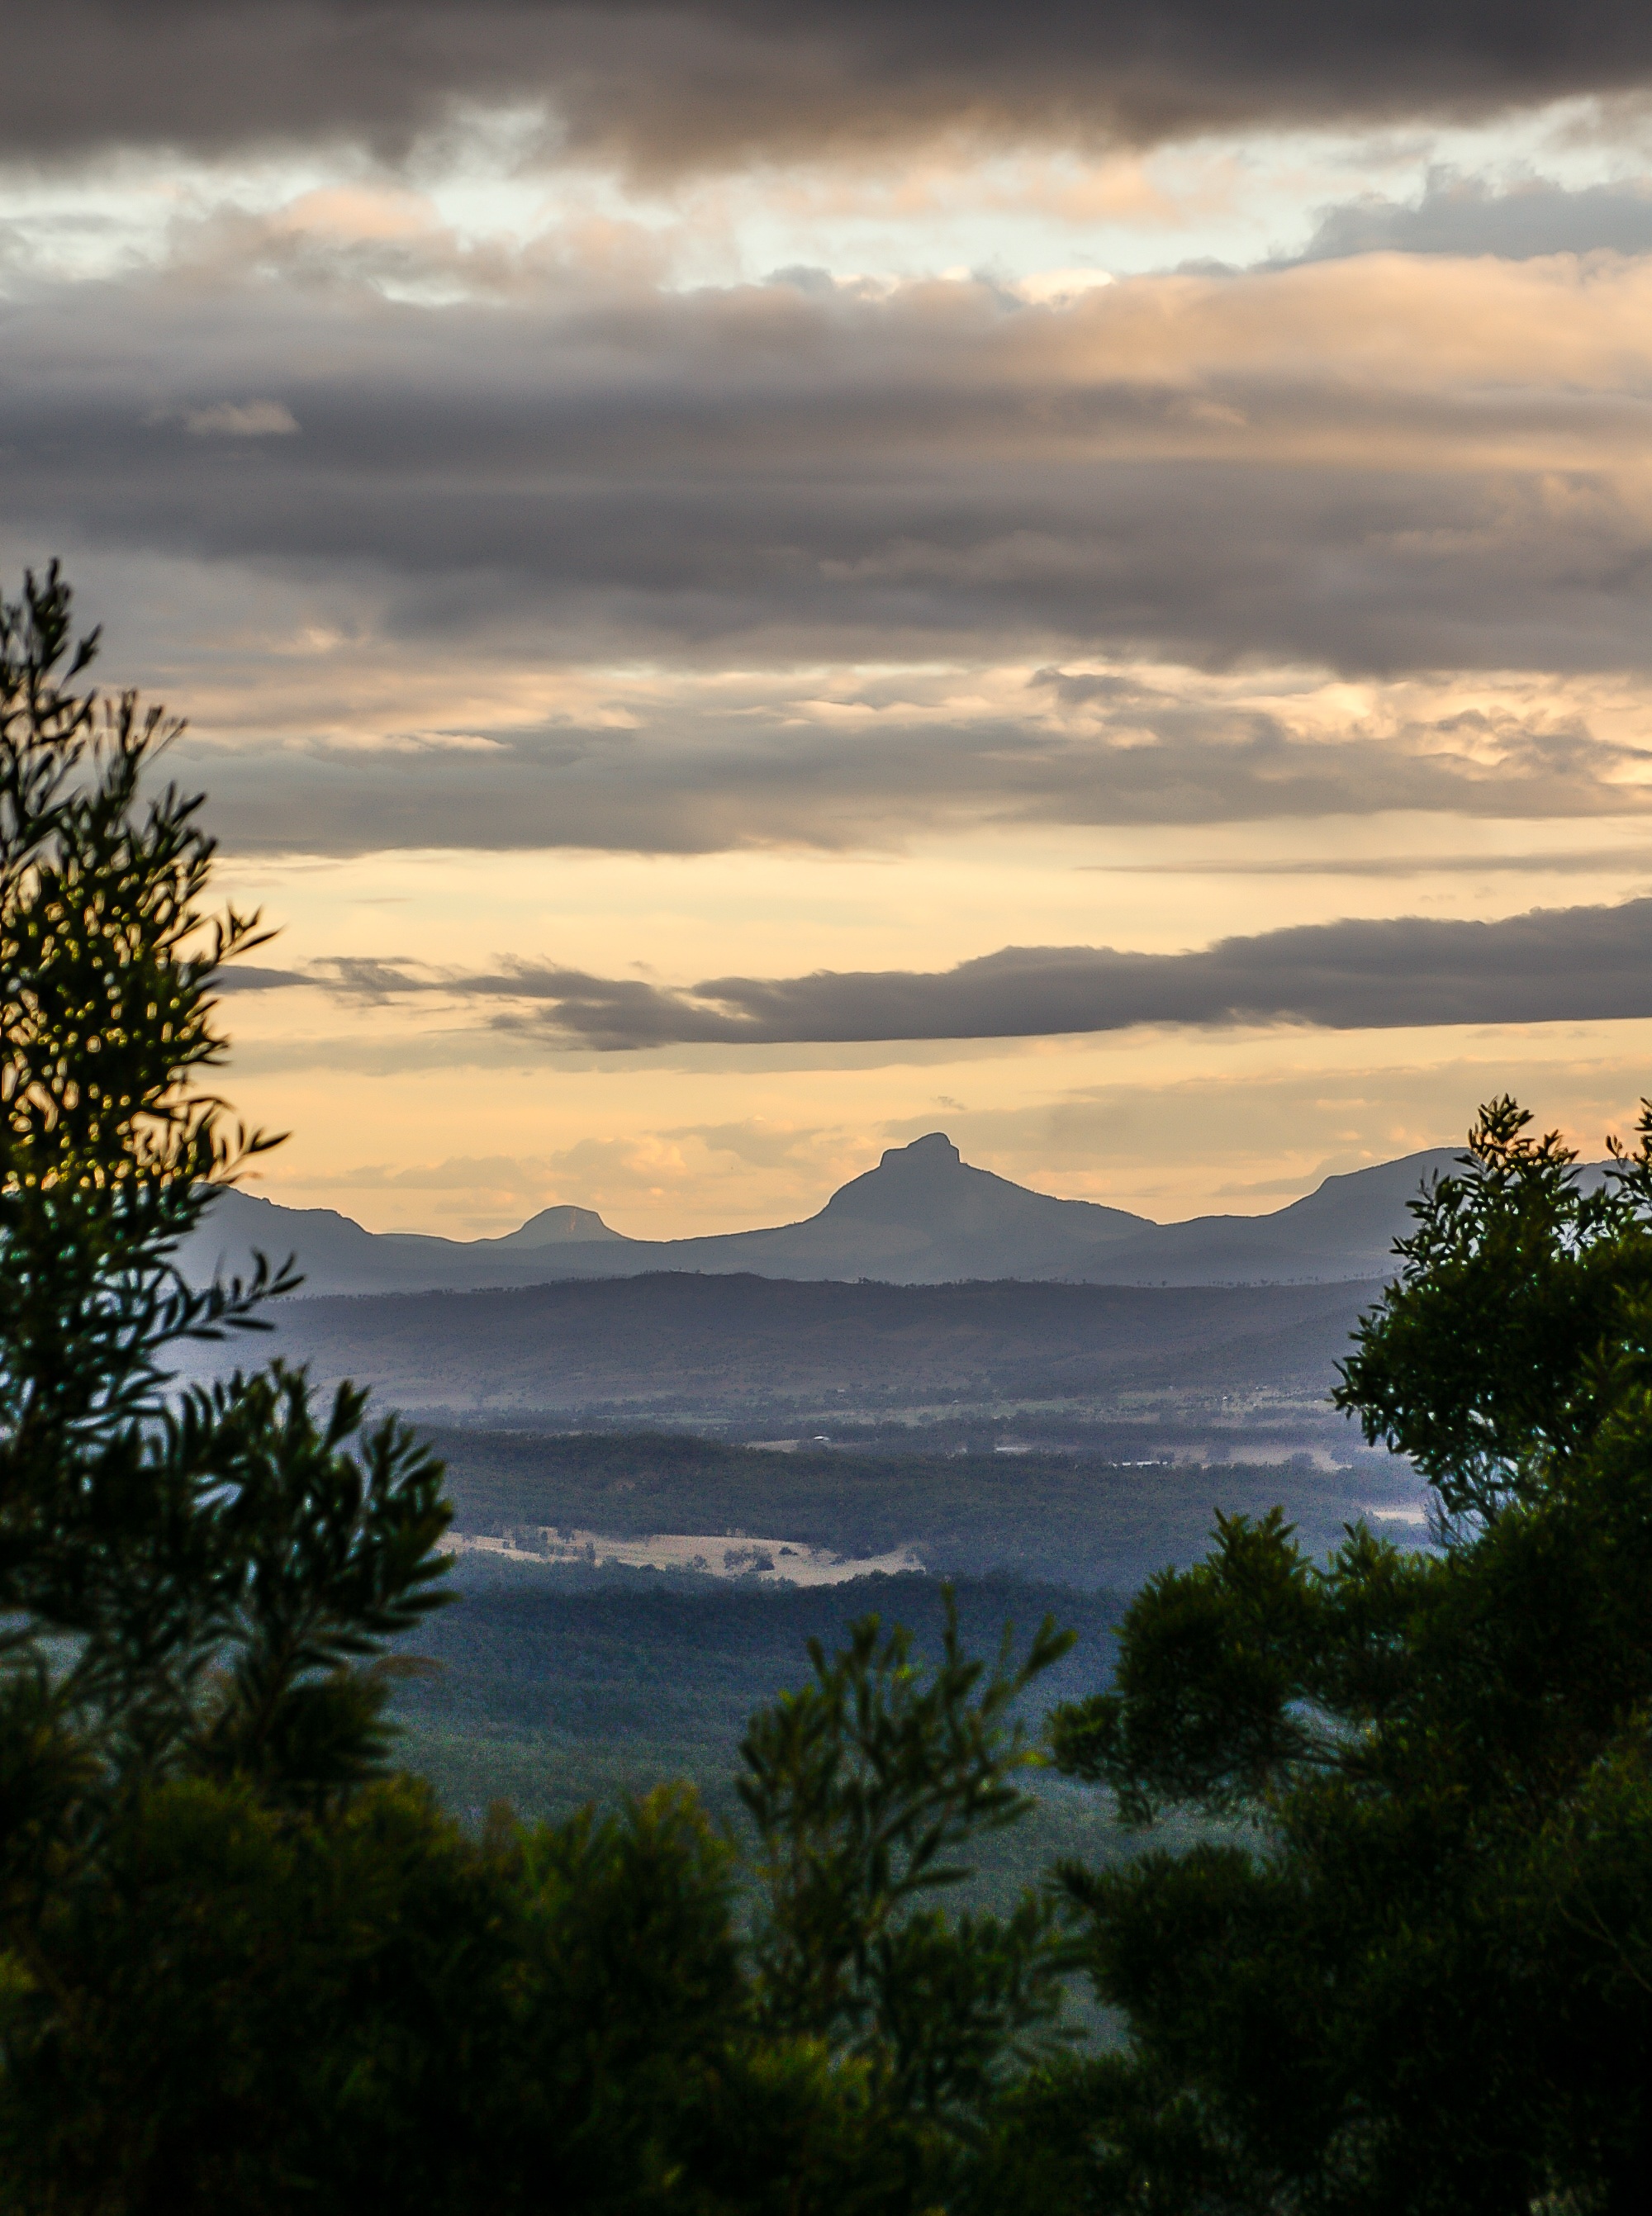
beach, landscape, sea, coast, tree, nature, ocean, horizon, mountain, cloud, sky, sunrise, sunset, sunlight, morning, hill, shore, dawn, dusk, evening, rural, distance, reflection, scenery, bay, trees, australia, hills, views, queensland, meteorological phenomenon, atmospheric phenomenon, mount lindesay